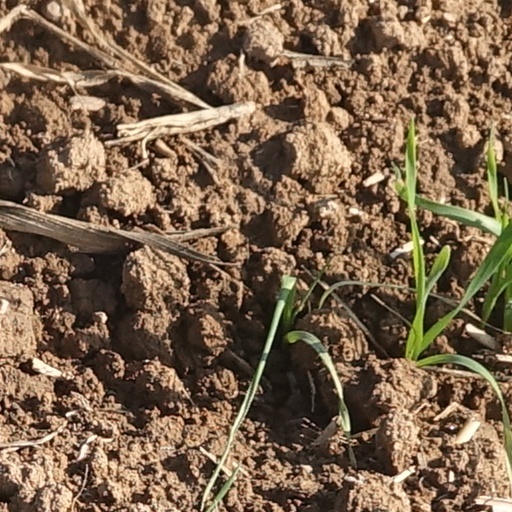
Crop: wheat